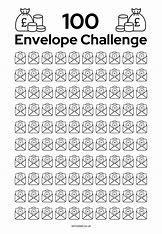
Brand: ON
Model: 100